Mary II

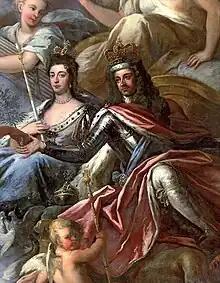
William and Mary depicted on the ceiling of the Painted Hall, Greenwich, by James Thornhill

In January 1689, a Convention Parliament of England summoned by the Prince of Orange assembled, and much discussion relating to the appropriate course of action ensued. A party led by Lord Danby held that Mary should be sole monarch, as the rightful hereditary heir, while William and his supporters were adamant that a husband could not be subject to his wife. William wished to reign as a king, rather than function as a mere consort of a queen. For her part, Mary did not wish to be queen regnant, believing that women should defer to their husbands, and "knowing my heart is not made for a kingdom and my inclination leads me to a retired quiet life".